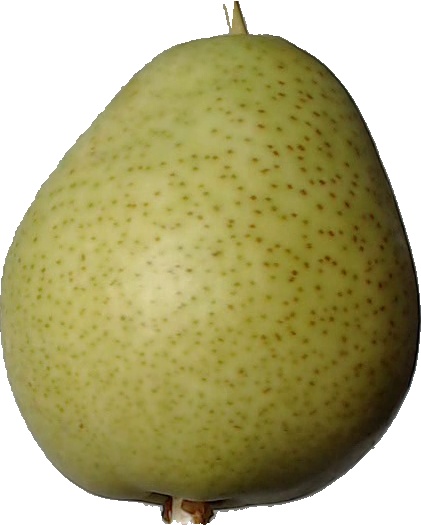
Label: pear_1